Degroof Petercam

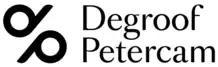
Degroof Petercam logo

The 2015 merger of Degroof and Petercam created a diversified financial services group centered on its asset management business but also offering services of institutional management, investment banking and the administrative management of investment funds. By 2023, its assets under management reached a total €71 billion. Alain Philippson became chairman of the merged entity, and was succeeded in 2018 by . and in 2021 by Gilles Samyn. In 2025, Jef Van In became Chairman of the board of directors.